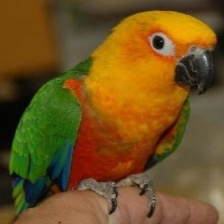
Species: JANDAYA PARAKEET
Scientific name: ARATINGA JANDAYA